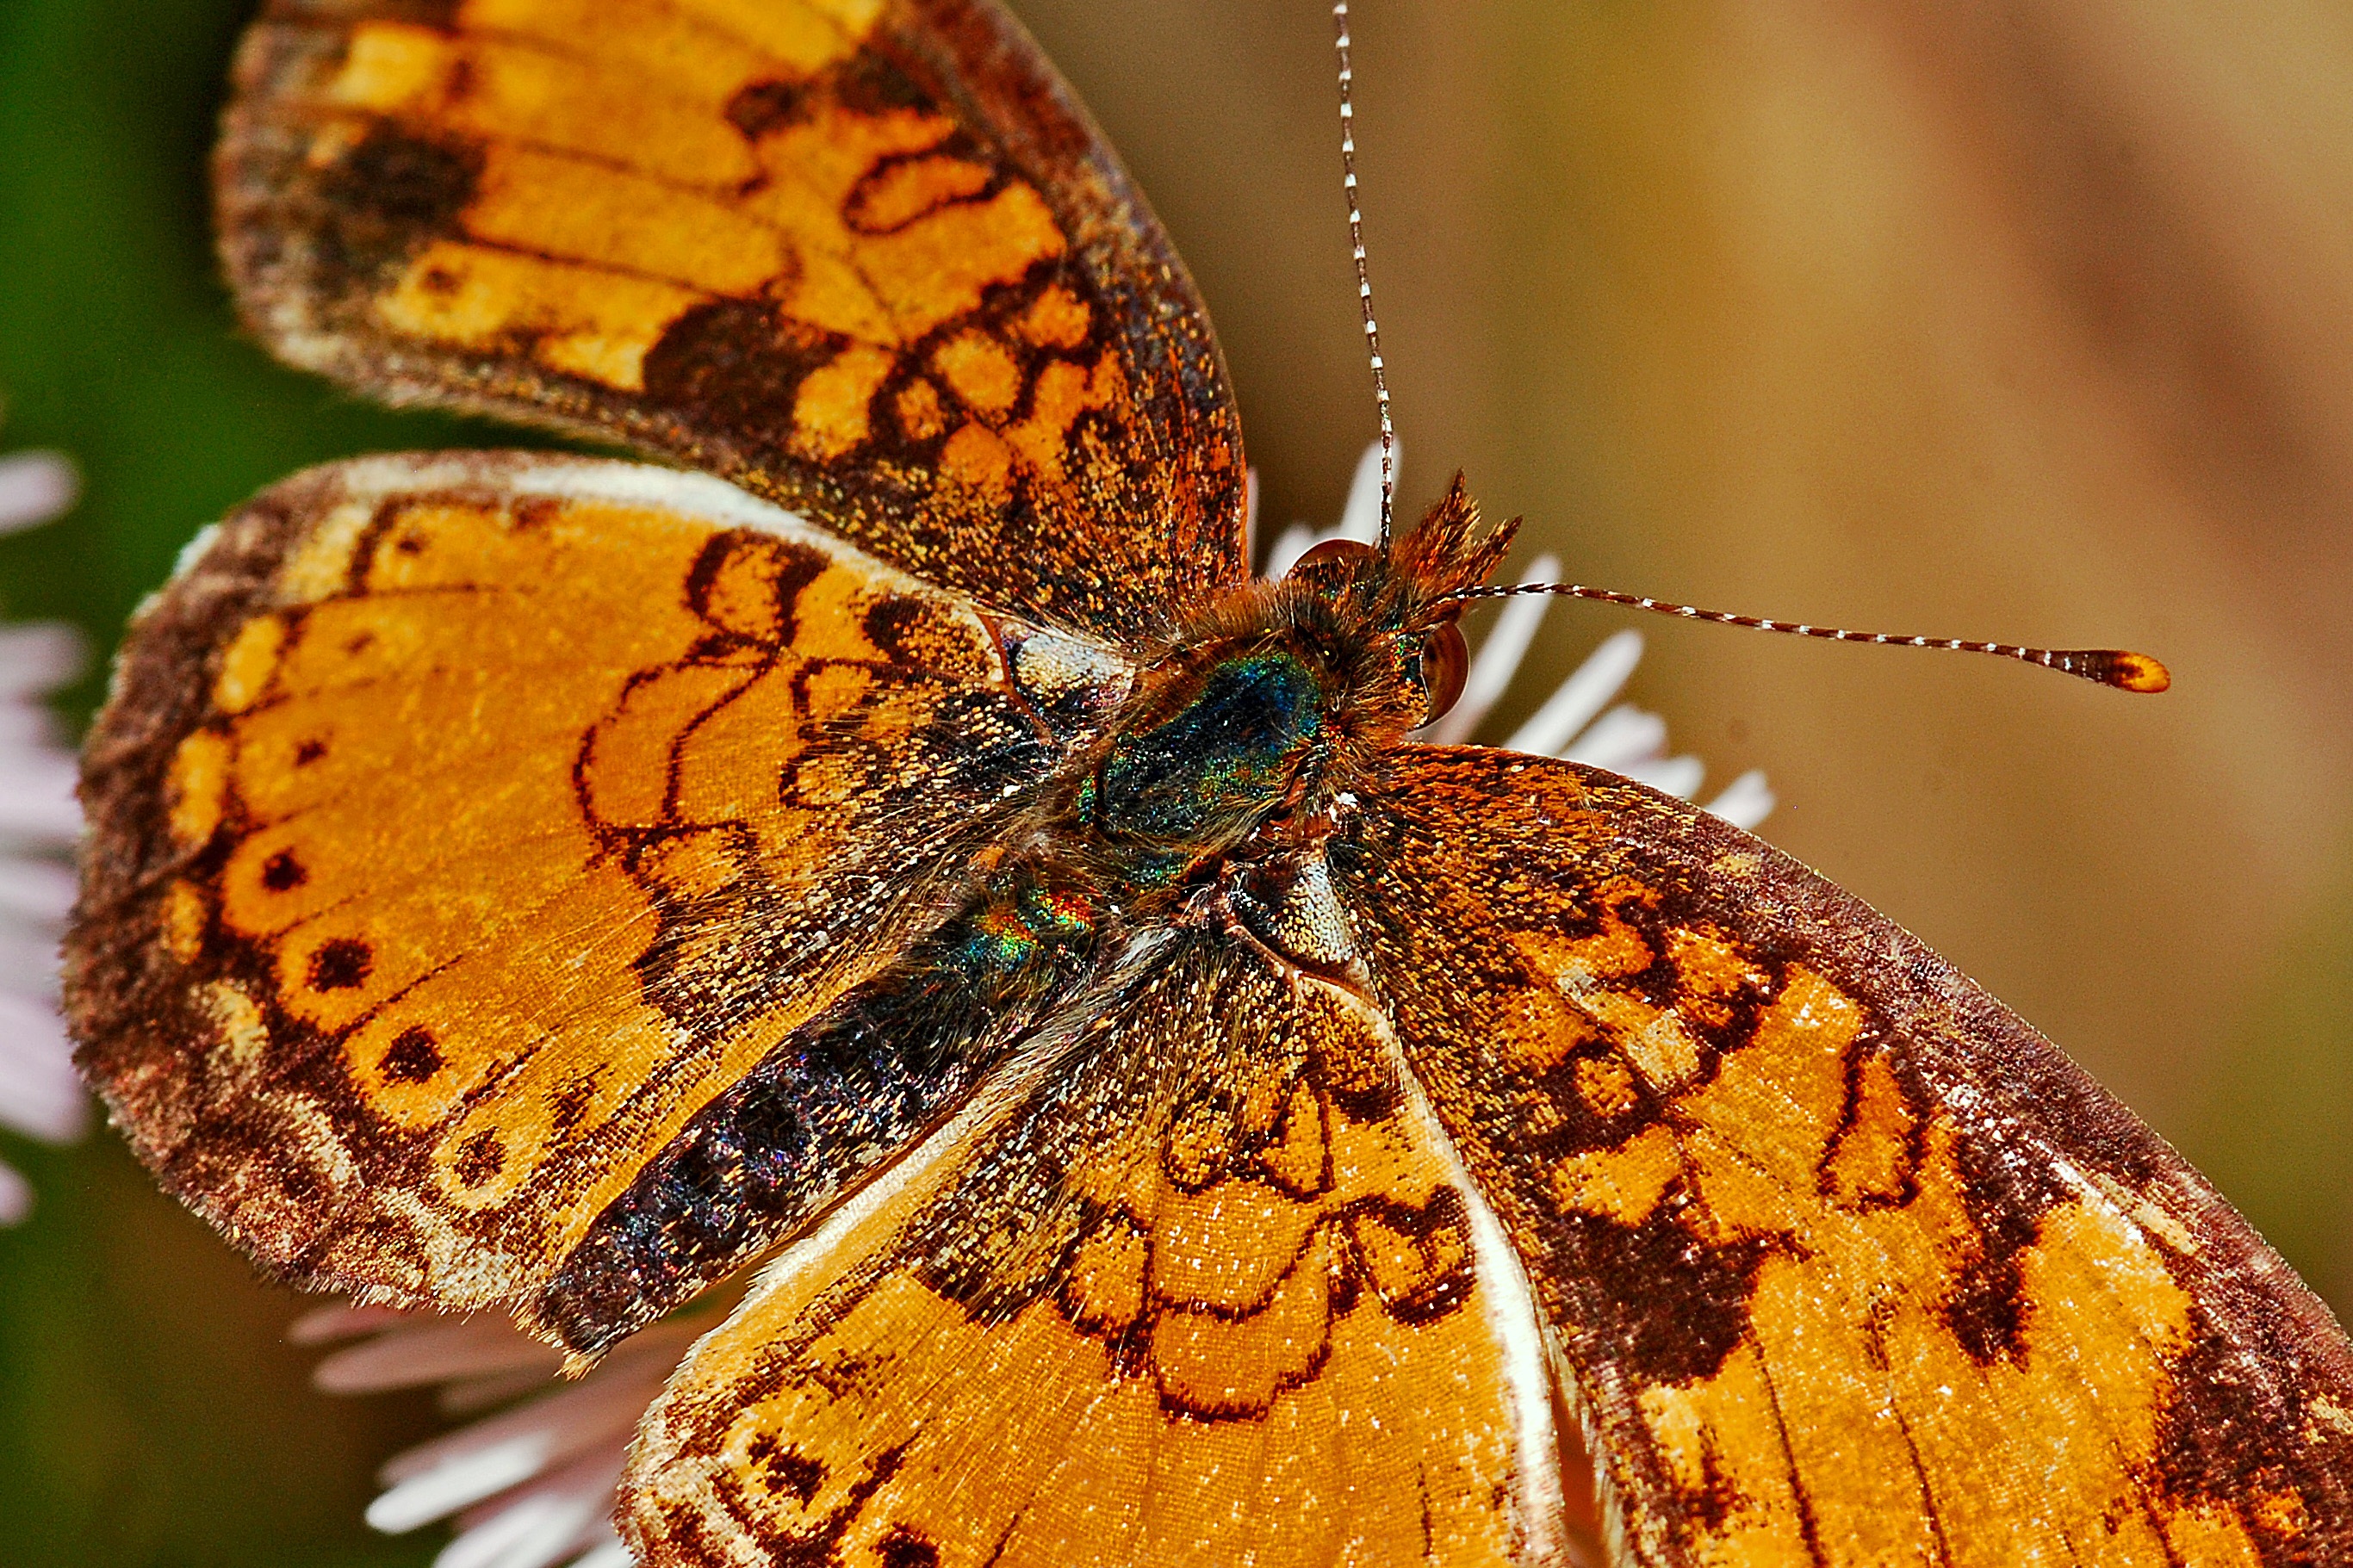
nature, photography, animal, summer, wildlife, environment, insect, macro, butterfly, fauna, invertebrate, ecology, close up, monarch butterfly, delicate, macro photography, organism, arthropod, pollinator, moths and butterflies, lycaenid, brush footed butterfly, colias